Professional Footballers' Association

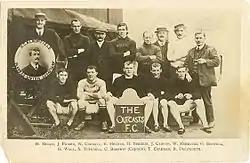
"Outcasts FC" photograph taken before the 1909–10 season.

The PFA was formed on 2 December 1907 as the Association Football Players' and Trainers' Union (AFPTU; commonly referred to at the time as the Players' Union). On that date, Charlie Roberts and Billy Meredith (who had been involved in the AFU), both of Manchester United, convened the Players' Union at Manchester's Imperial Hotel.